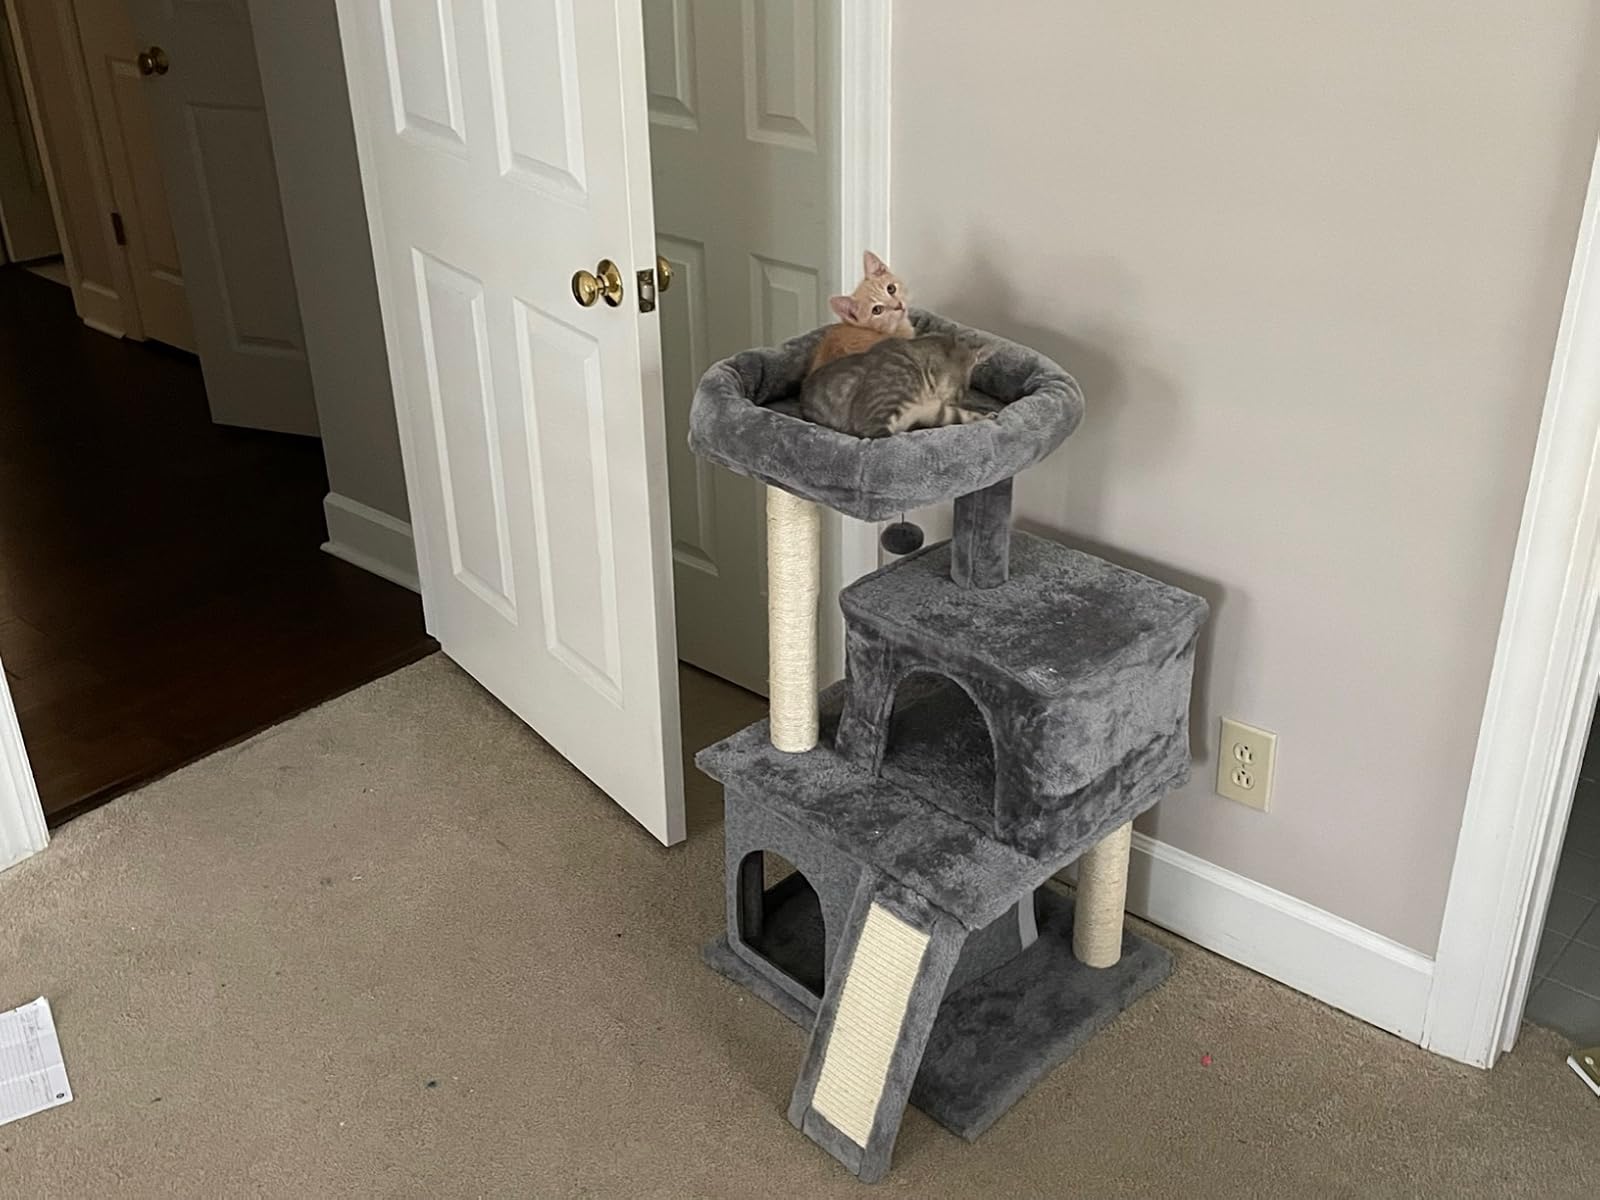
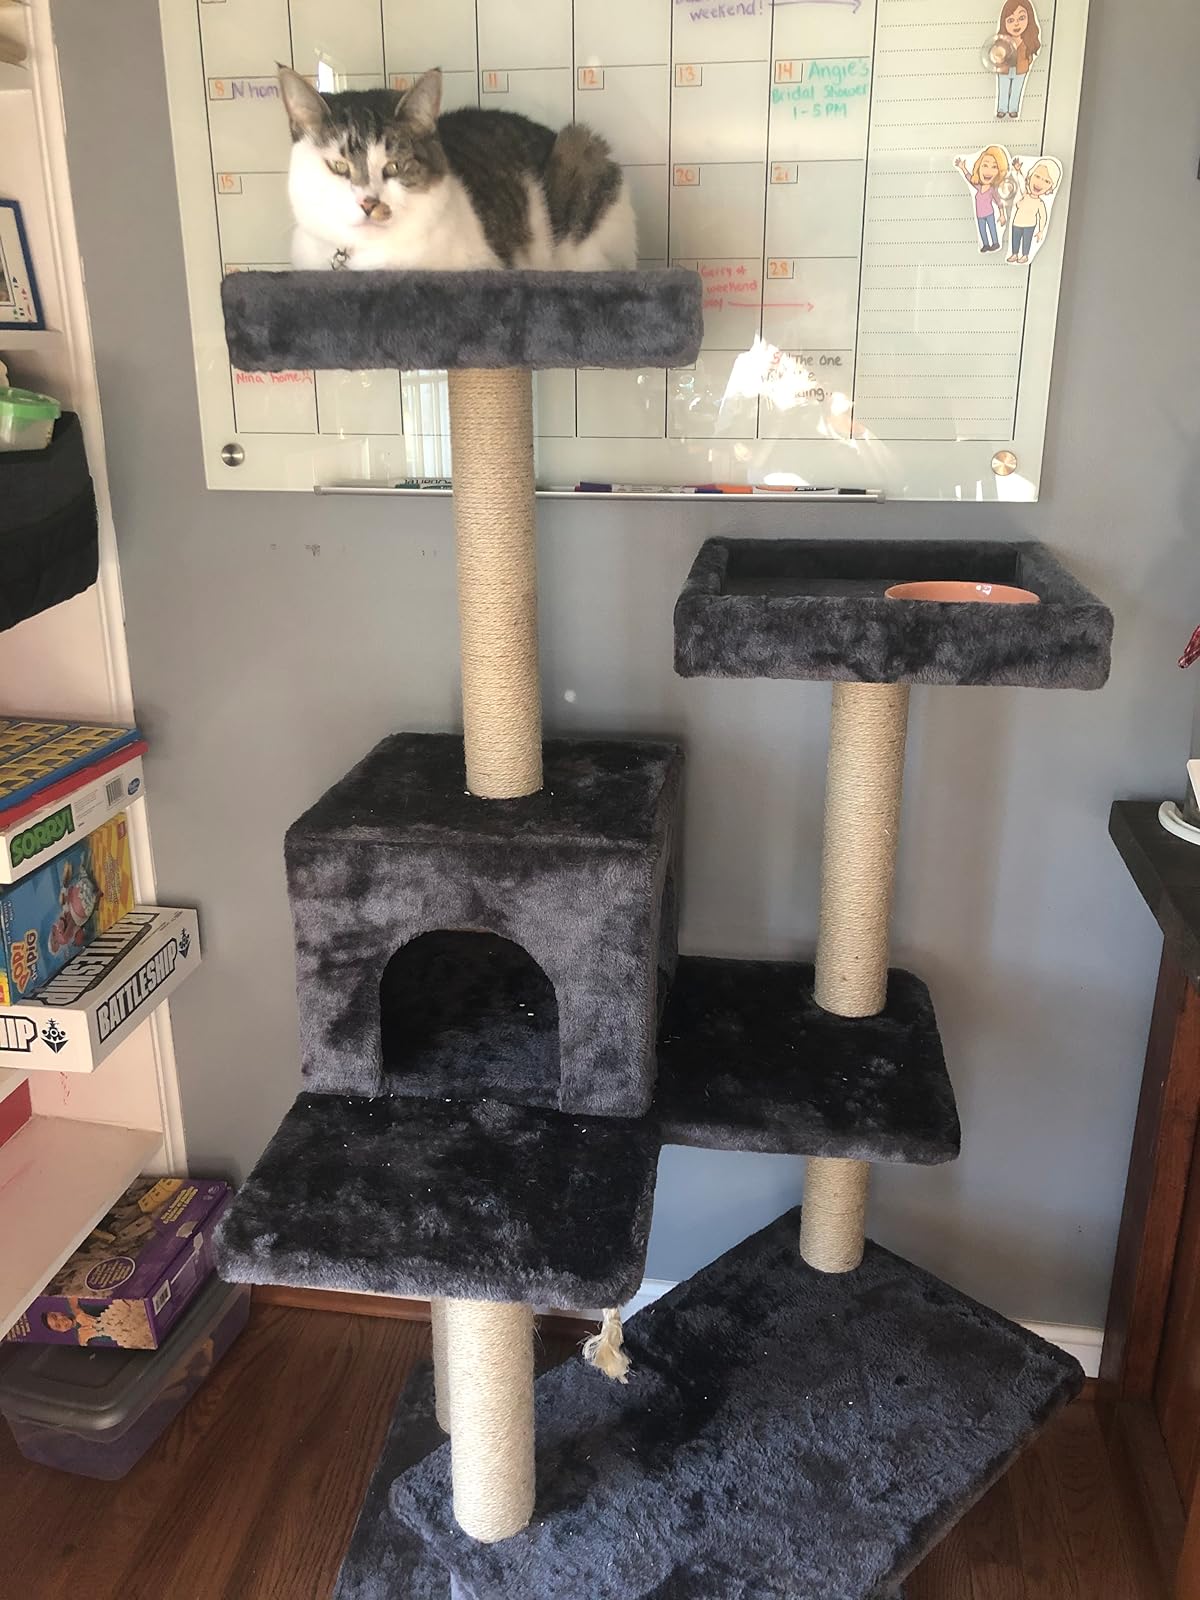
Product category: items_cat tree
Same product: no